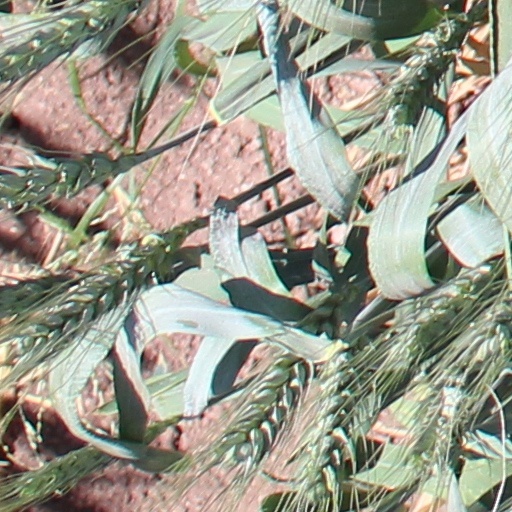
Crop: wheat